Youth unemployment in South Korea

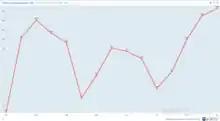
OECD Youth Unemployment Rate (15–24 year olds) from 2001 to 2016

One of the youth unemployment issues in South Korea is youth inactiveness, where there are growing numbers of inactive youth, defined as the NEET(Not in Education Employment or Training).